Leslie Andrew

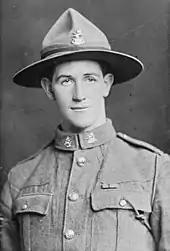
Andrew after receiving his VC, in 1918

Andrew volunteered for the New Zealand Expeditionary Force (NZEF) in October 1915, when he was 18. As only men between the ages of 20 and 40 could volunteer for service with the NZEF, he falsified his age to ensure that he would be eligible for duty overseas. A member of the 12th Reinforcements, he embarked for the Western Front via Egypt on 1 May 1916. In France, he was posted to B Company, 2nd Battalion, Wellington Infantry Regiment, with the rank of private.